Anand Sahib

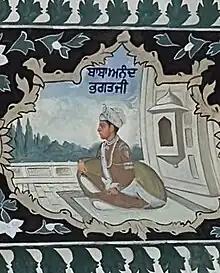
Fresco of Baba Anand (grandson of Guru Amar Das) from above the entrance of the Baoli Sahib located in Goindwal. He was named after the composition by the Guru

The Anand Sahib was composed by Guru Amar Das, whom, according to Sikh legend, composed it around the time he got news of the birth of his grandson, Baba Anand, whom is believed to have been a reincarnation of the soul of a yogi who met Guru Amar Das in a previous life. Baba Anand was personally named after the composition by the Guru.